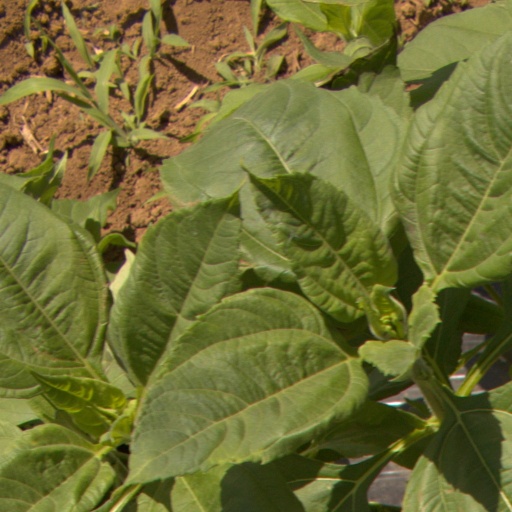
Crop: Jerusalem artichoke